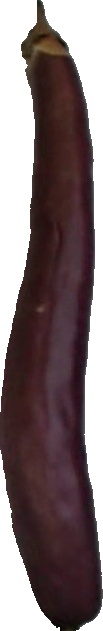
Label: eggplant_long_1